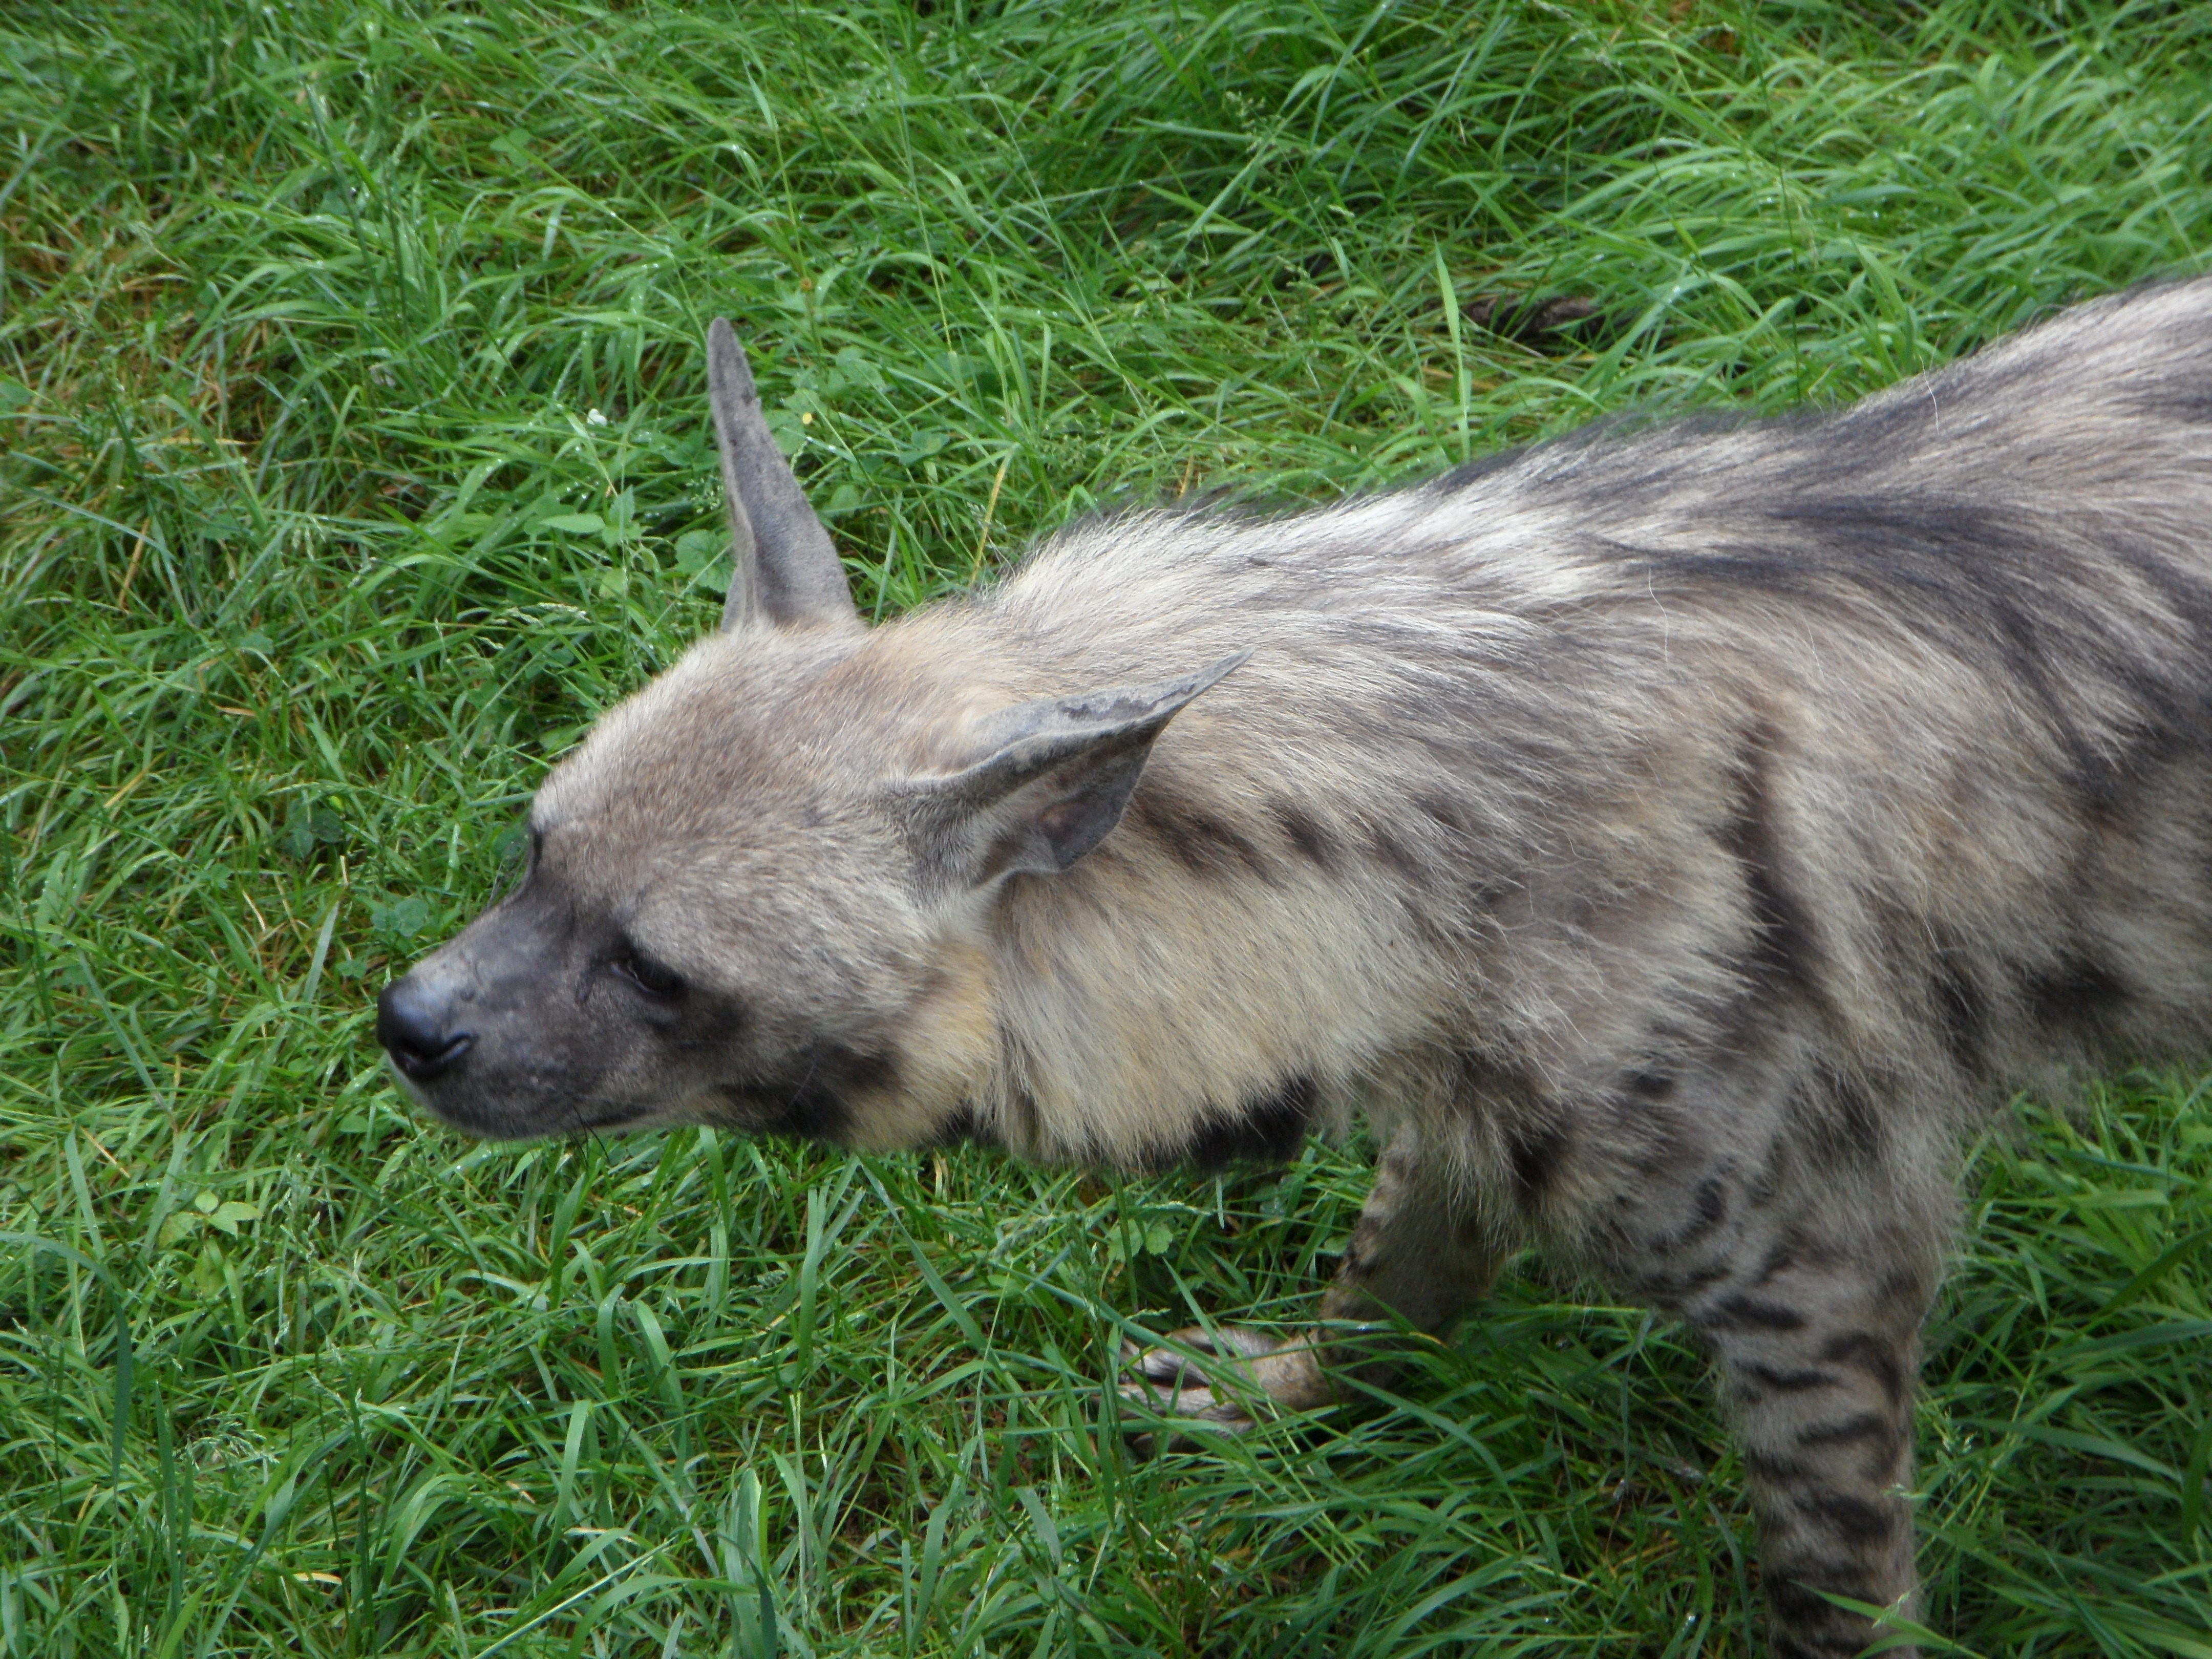
animal, zoo, mammal, fauna, lurking, vertebrate, hyena, mindful, cairn terrier, dog like mammal, wolfdog, lycaon pictus